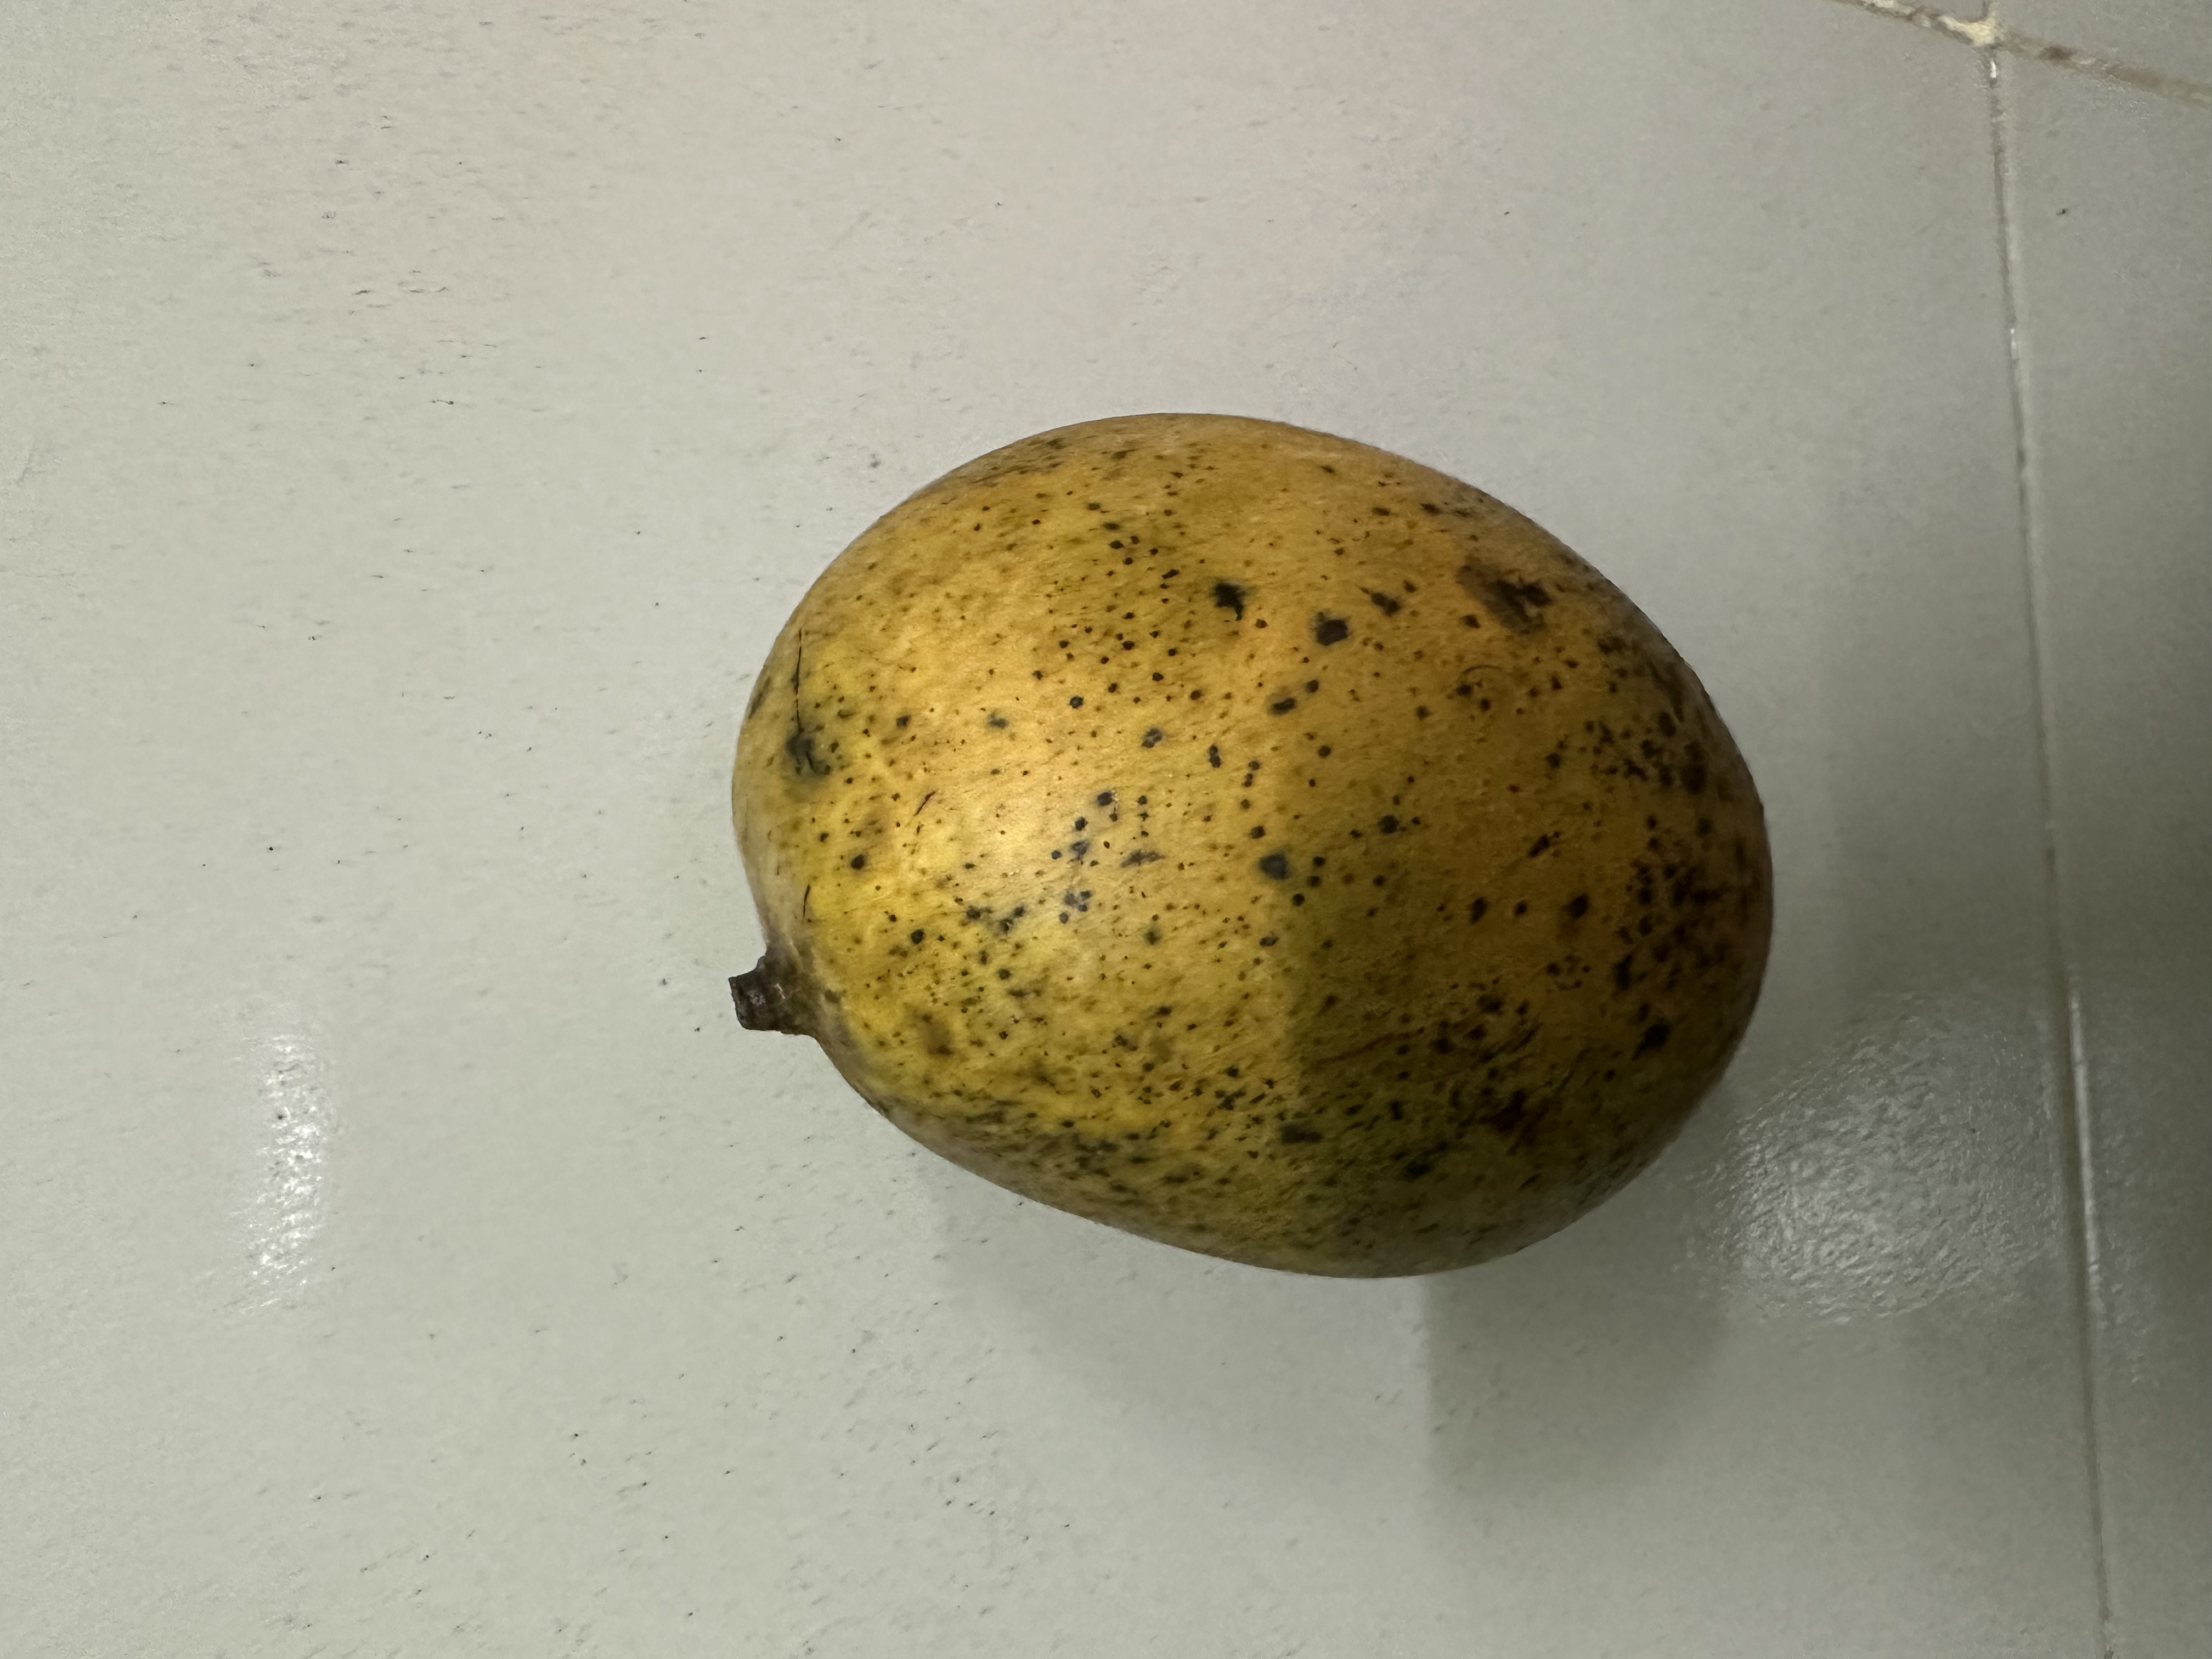
Mango variety: Mollika